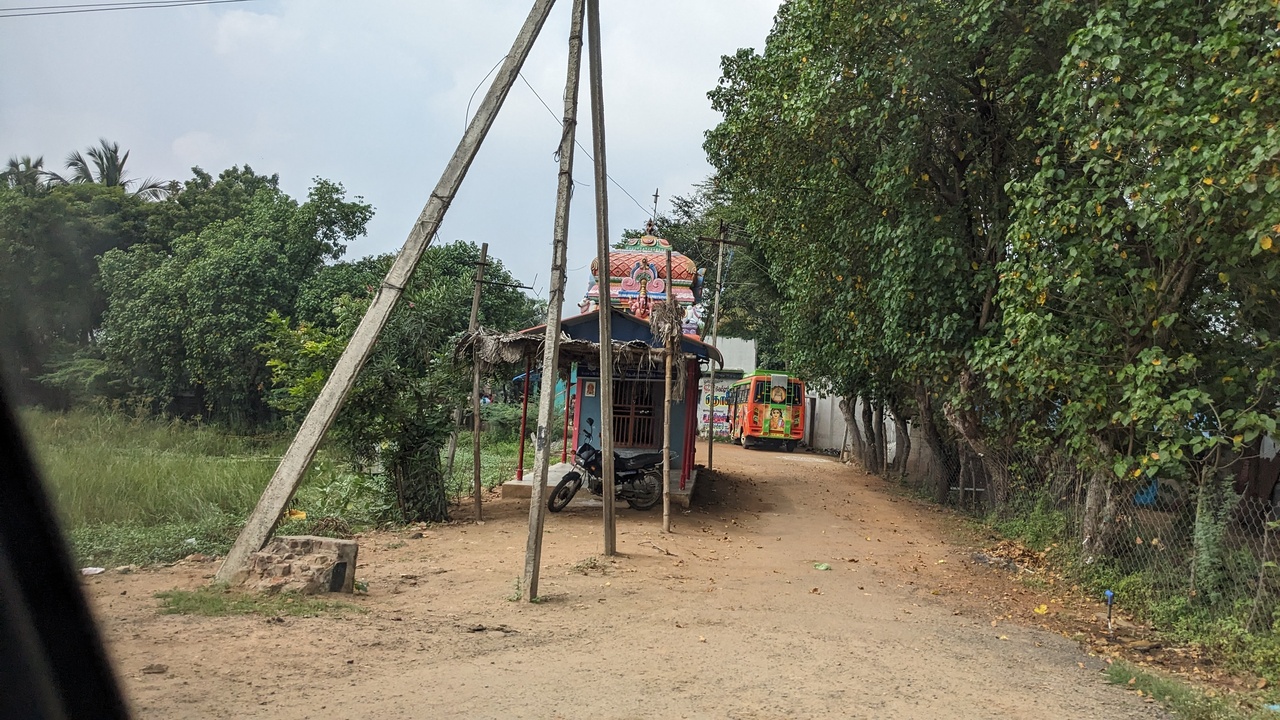
Photos taken from a trip to South eastern Tamilnadu